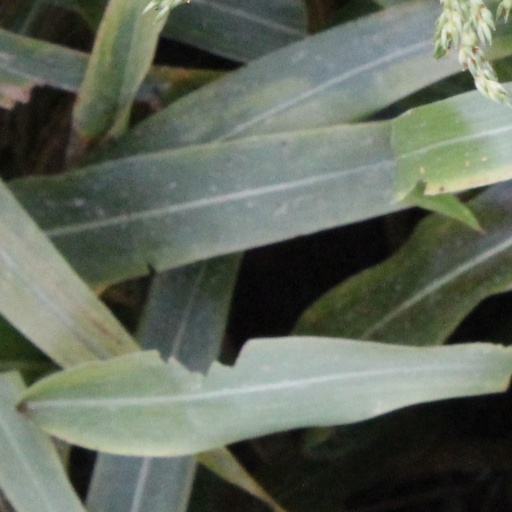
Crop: sorghum